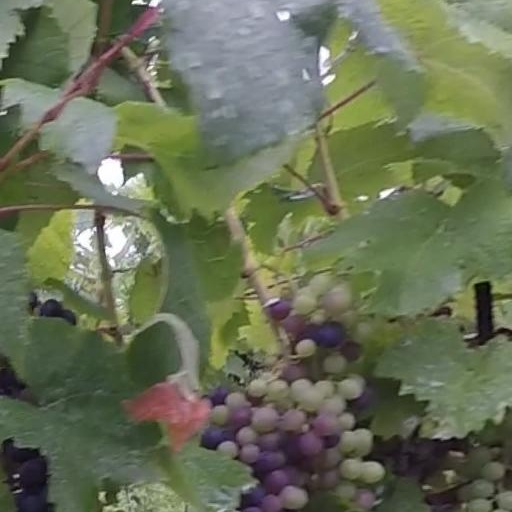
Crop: grape